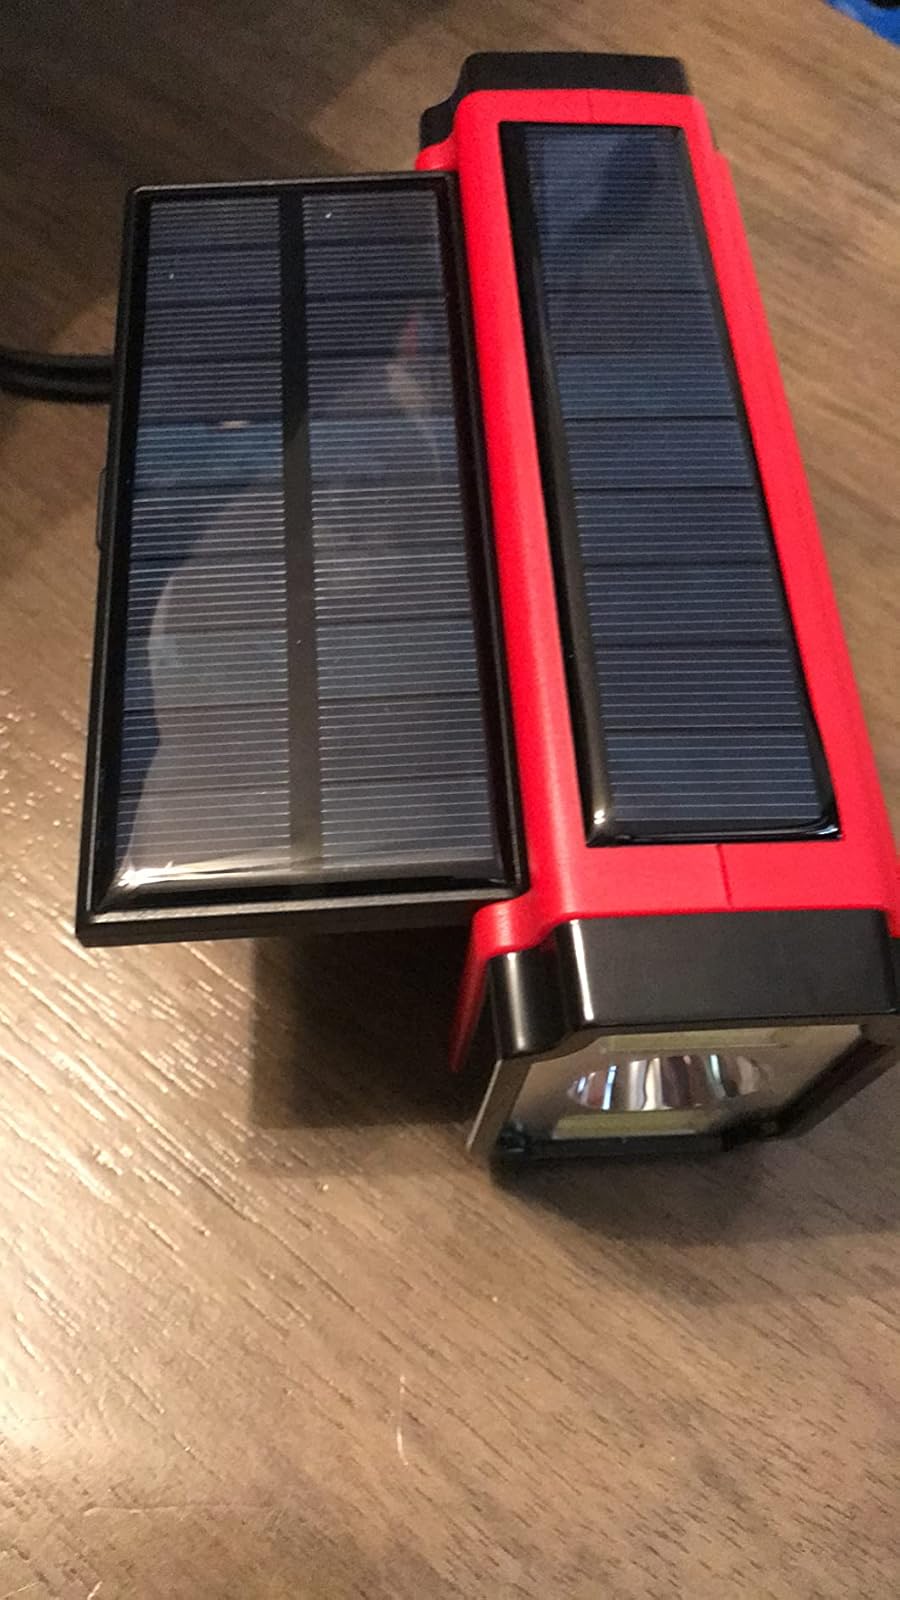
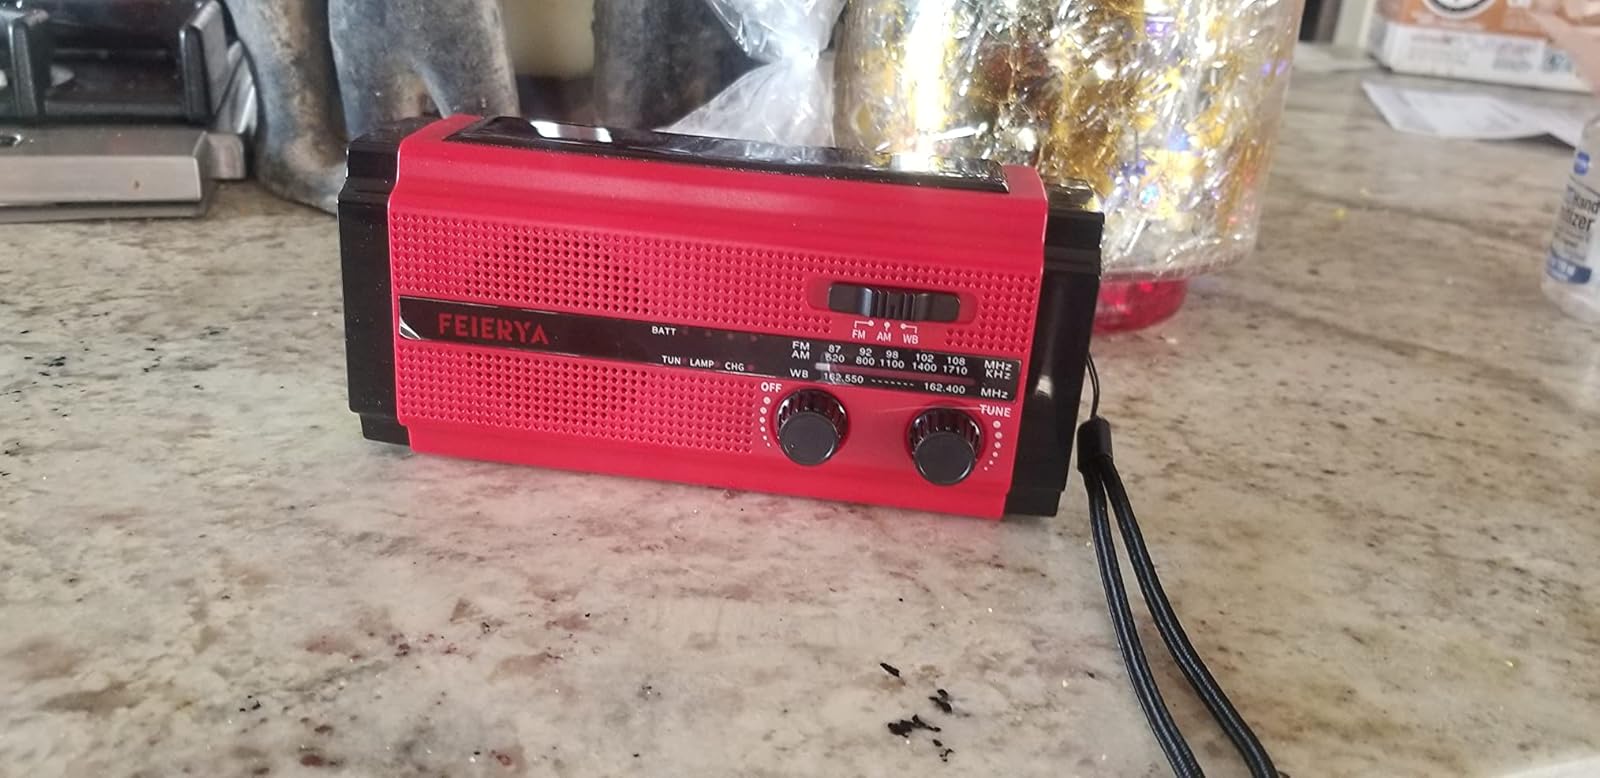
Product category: radio
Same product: yes